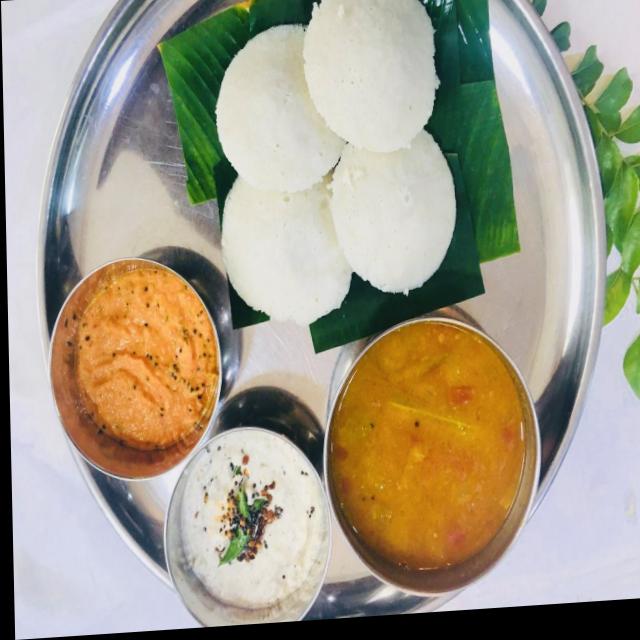
Dish: idli